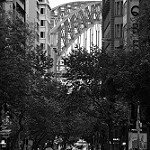
Label: B & W